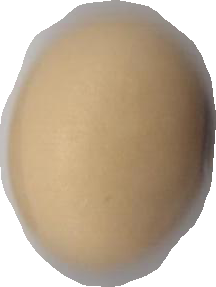
Variety: Anjasmoro